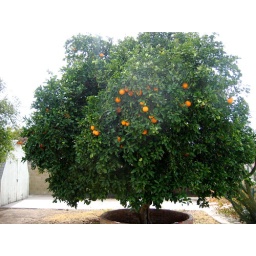
awesome orange tree in melinda's backyard